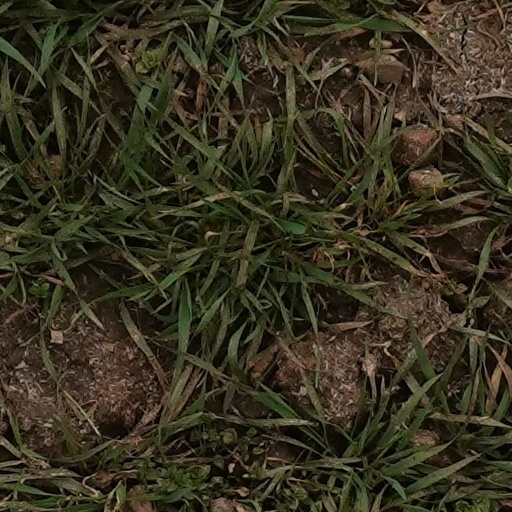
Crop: wheat